Hazelwood School

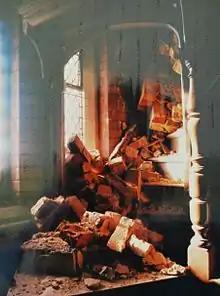
Hazelwood Chapel destroyed in the storm of 1987

In 1990, the new chapel was opened. The new chapel formed part of a performing arts block, which housed the music department and a theatre.